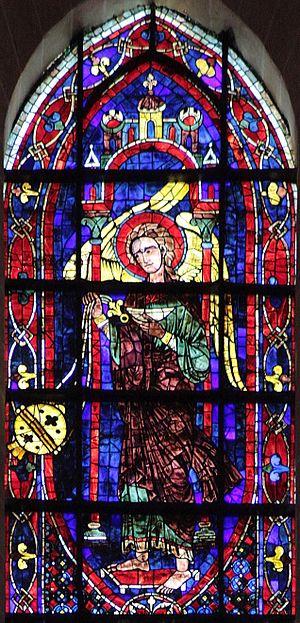
Les verrières hautes de l'abside de la cathédrale Notre-Dame de Chartres se situent au fond de cette cathédrale, au deuxième étage de vitraux, situé au-dessus du triforium. Les baies portent les numéros 100 à 106 dans le Corpus vitrearum. La baie nᵒ 100 est la baie dans l'axe de la cathédrale.